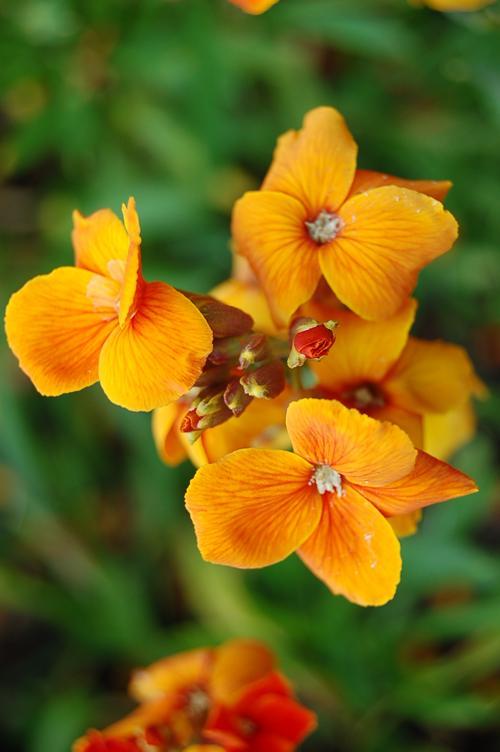
Label: wallflower